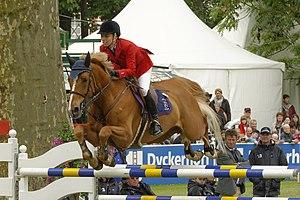
Le Rhénan sang-chaud est une race de chevaux de selle allemande, originaire de Rhénanie-du-Nord-Westphalie. Il est destiné aux sports équestres.